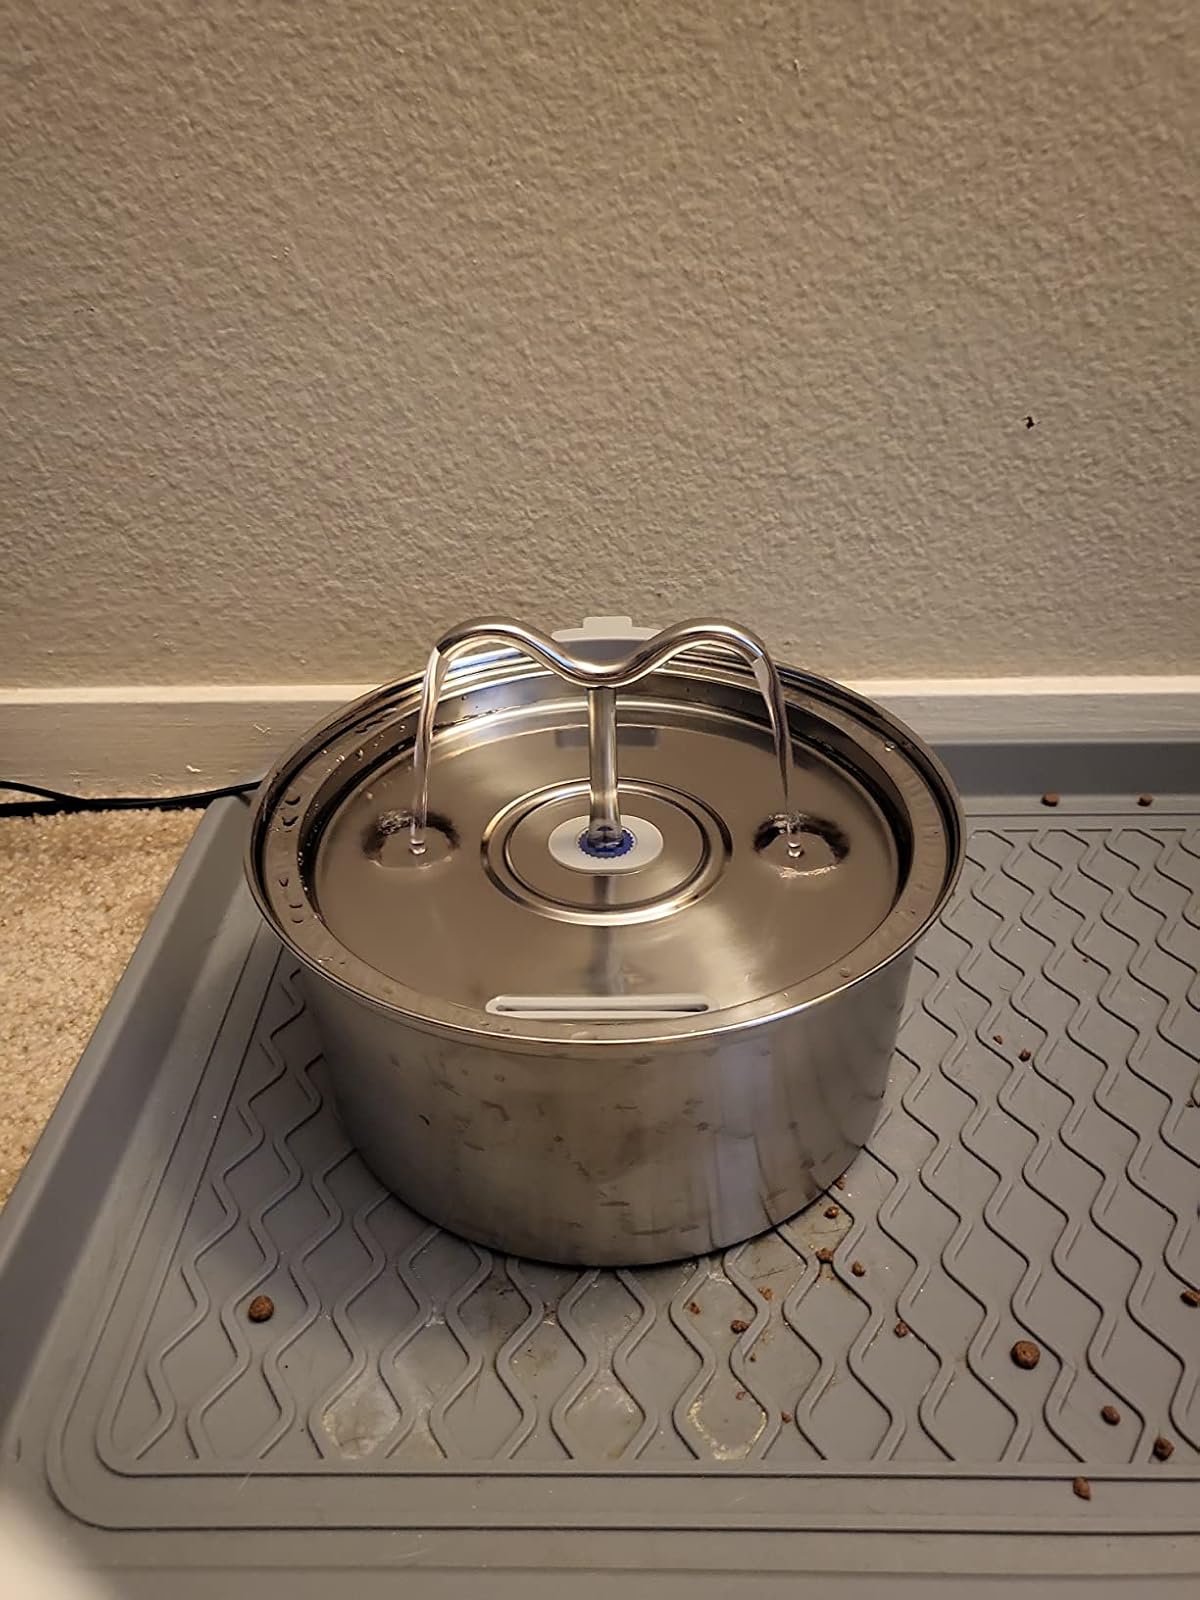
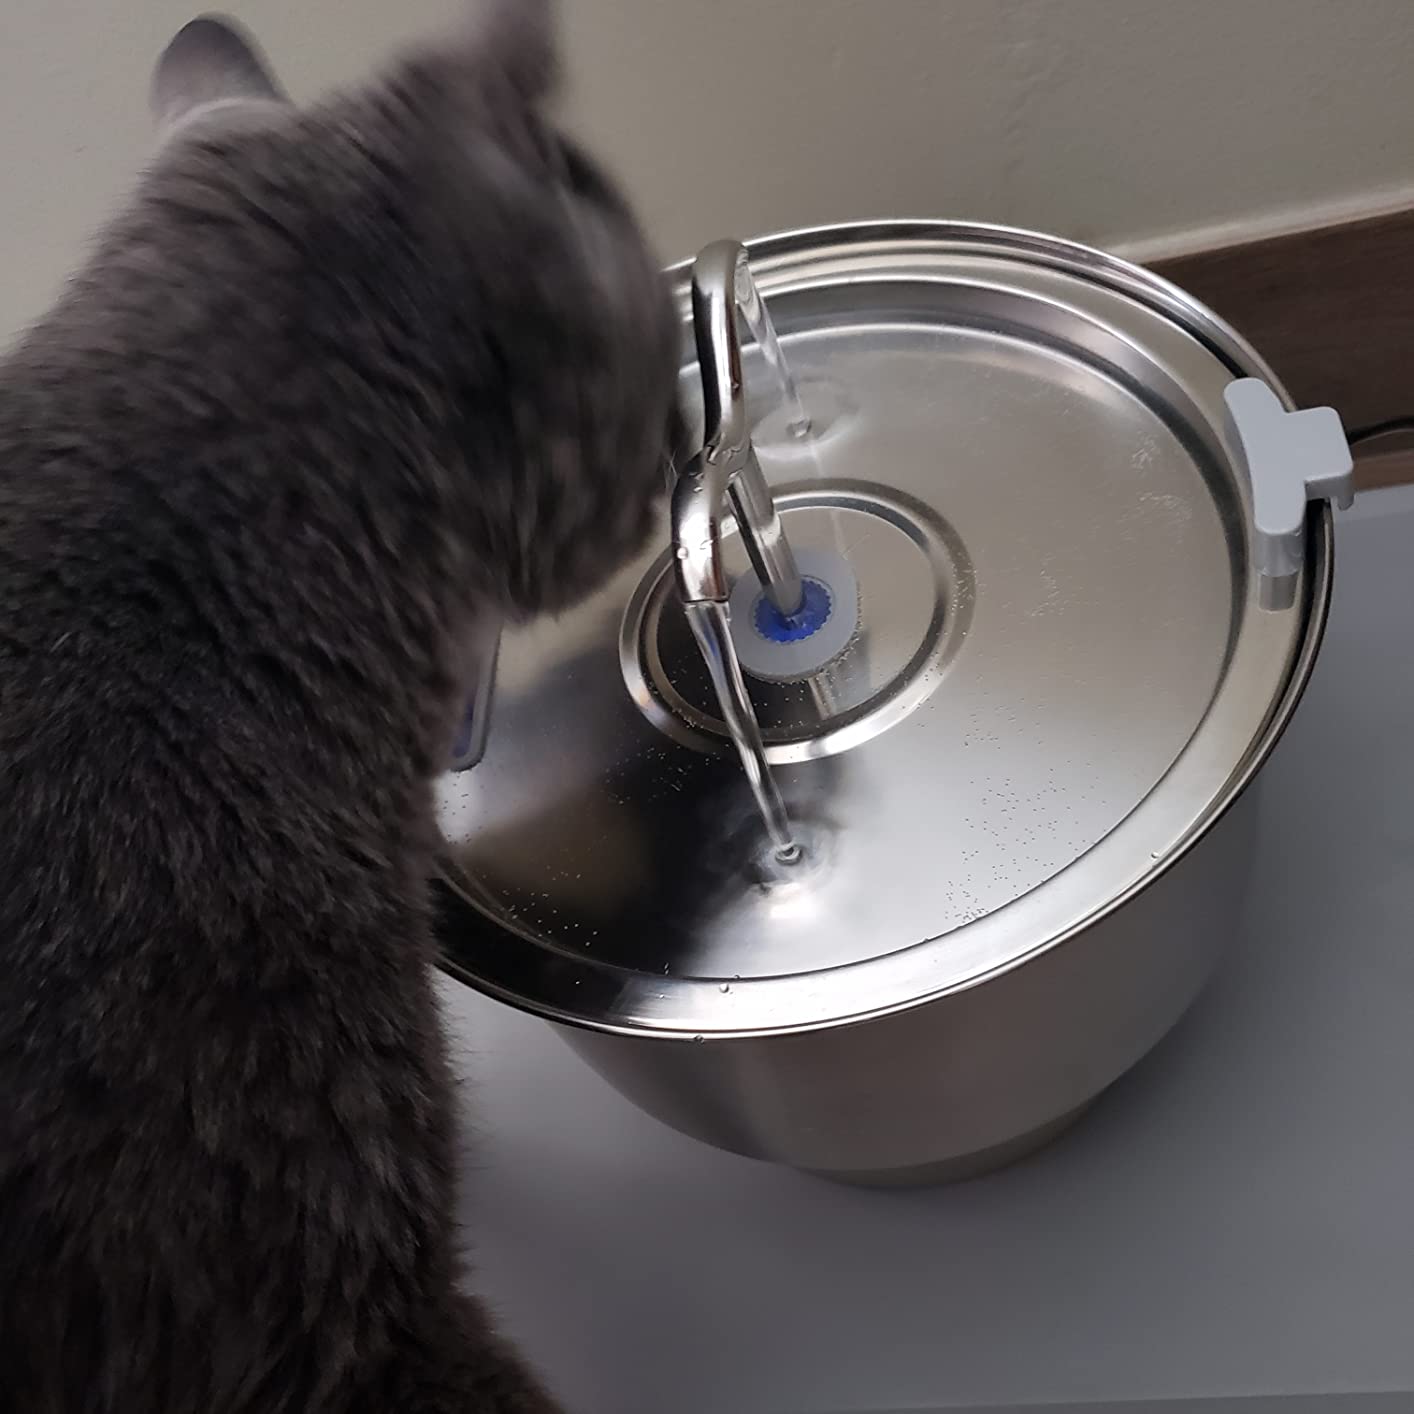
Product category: items_bowl
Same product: yes